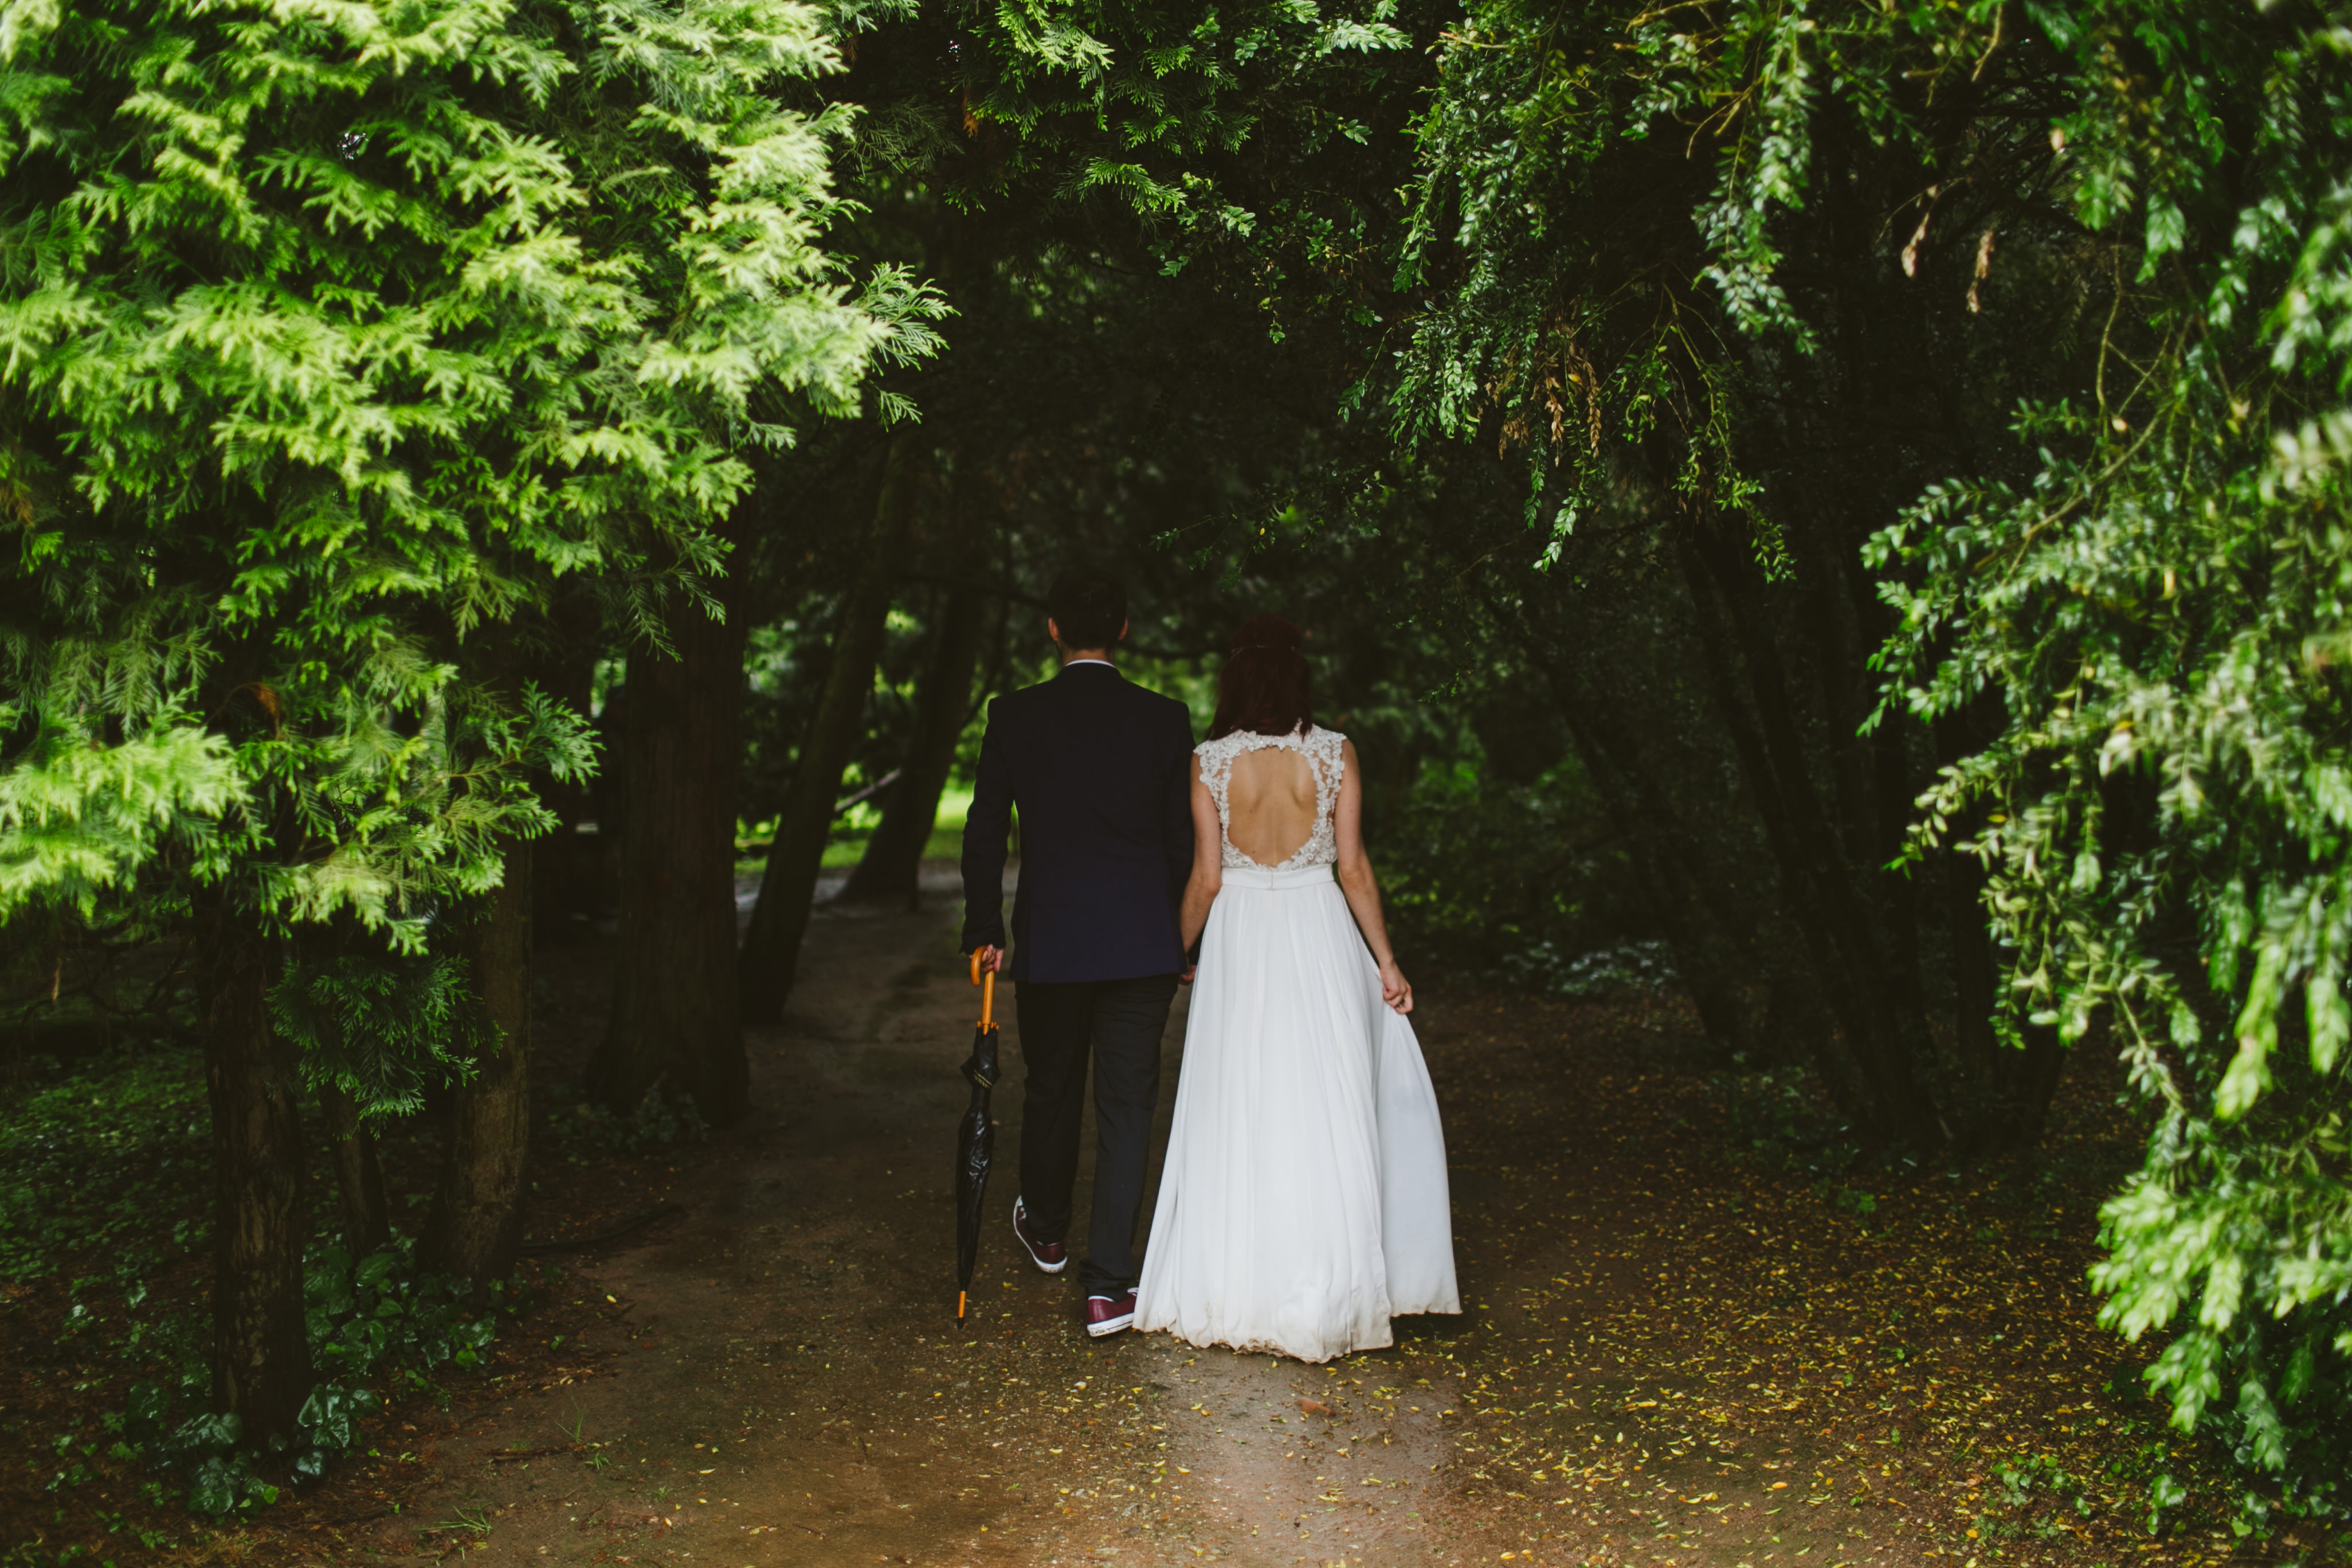
forest, people, flower, foliage, green, backyard, couple, together, wedding, bride, groom, marriage, trees, outdoors, woods, ceremony, dress, daylight, photograph, woodland, gown, paved pathway